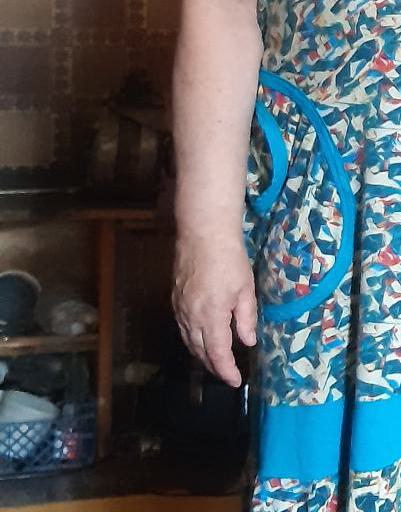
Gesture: no_gesture